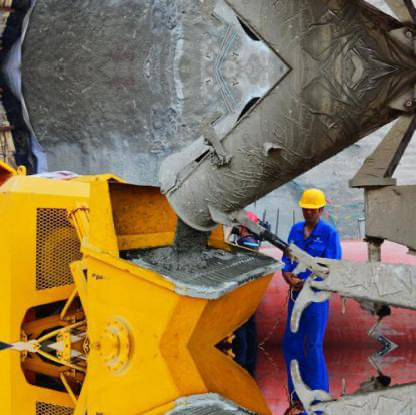
Objects in the image:
label: helmet